TMEM275

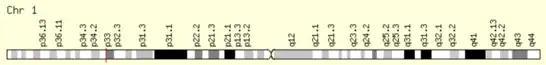
TMEM275 Gene in genomic location: bands according to Ensembl. The red line representing TMEM275's genomic location within chromosome 1.

Upstream, on the minus strand, of TMEM275 is another gene; KNCN.